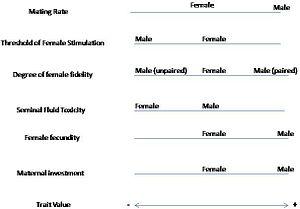
En écologie évolutive, la coévolution antagoniste peut se définir comme étant les conséquences évolutives des interactions écologiques de types hôtes/parasites, proies/prédateurs et de compétition. On peut définir la coévolution comme « un changement évolutif dans un trait des individus d'une population qui survient en réponse à un trait des individus d'une deuxième population et provoque une réaction évolutive de celle-ci ».